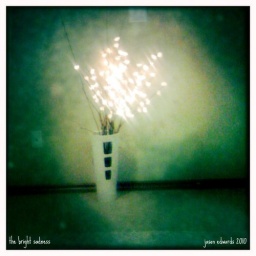
lighted flowers in white vase, bedroom, morning, ceiling light